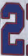
Number: 2